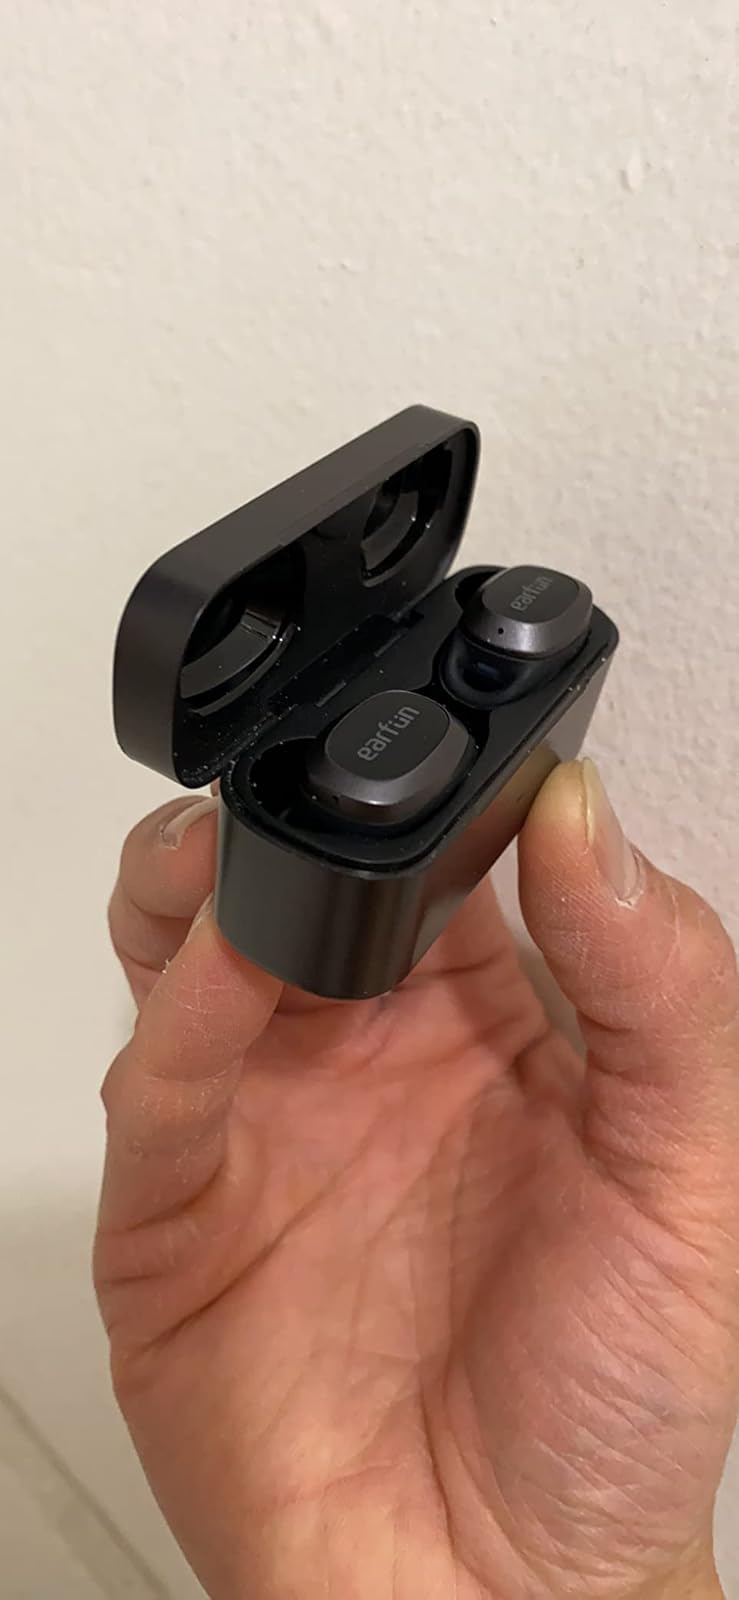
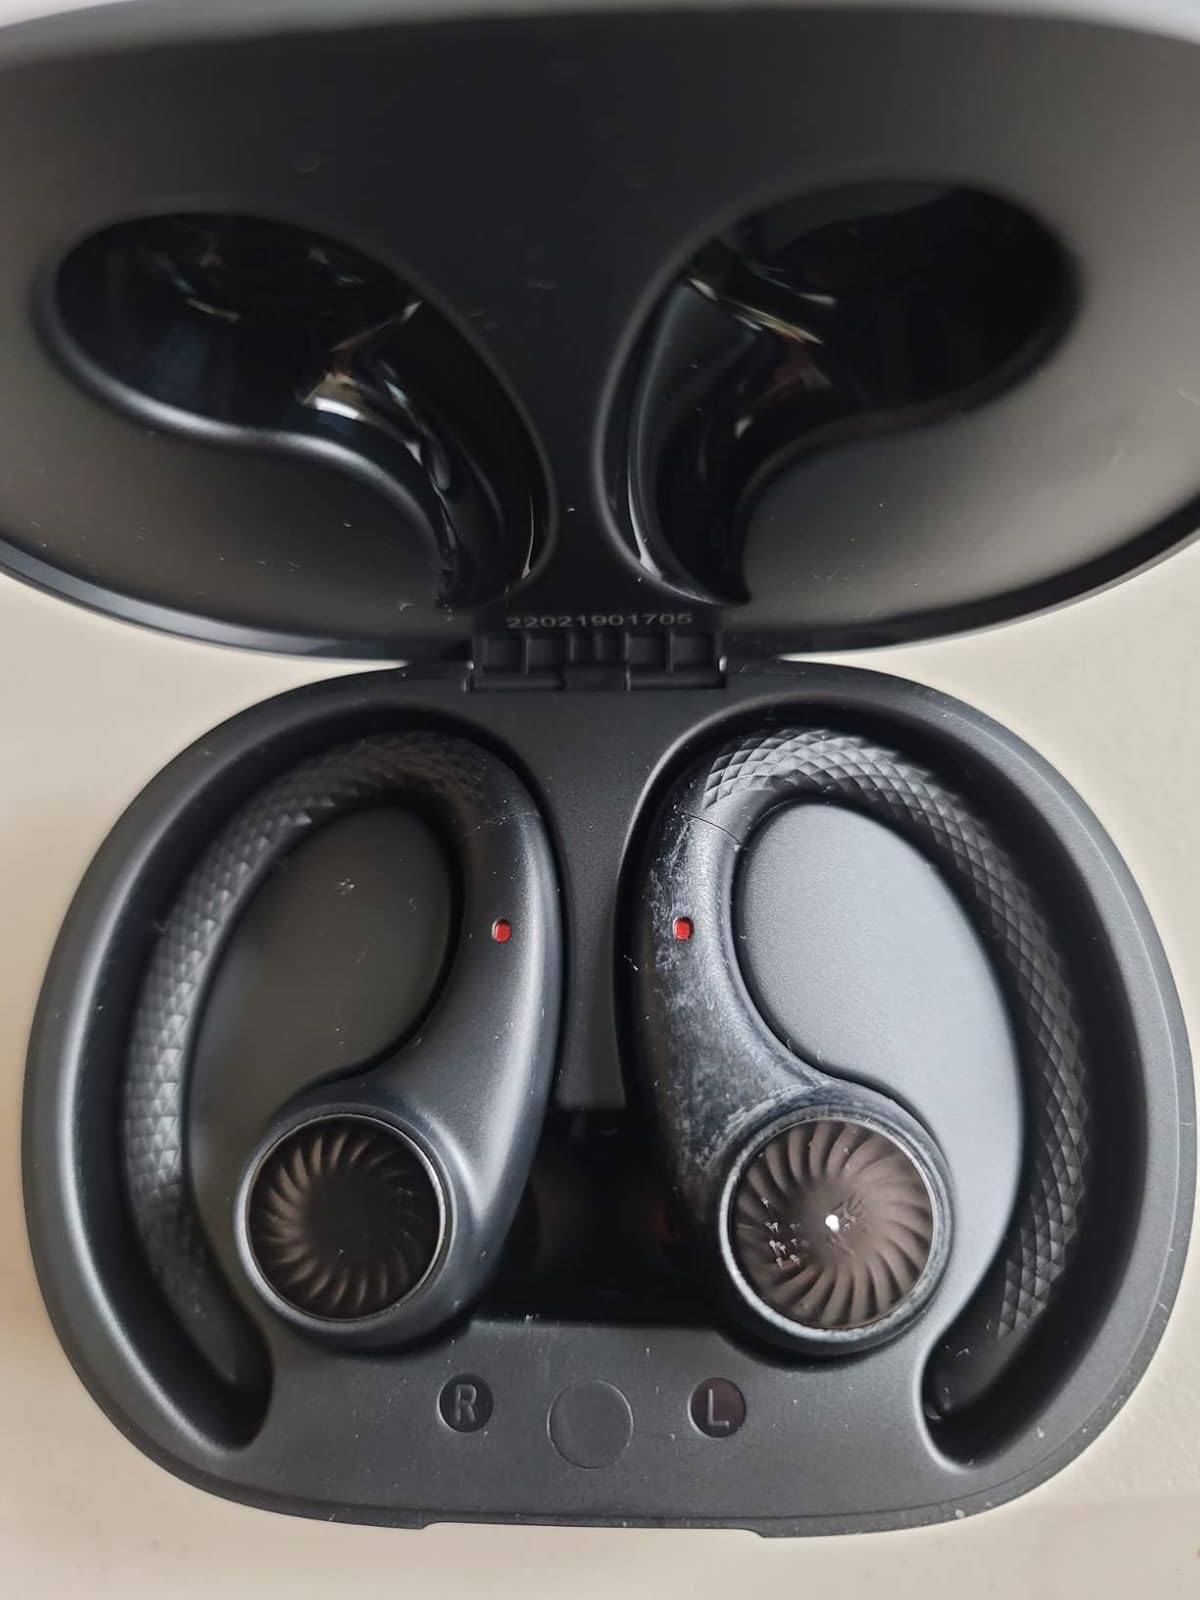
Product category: earbuds
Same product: no